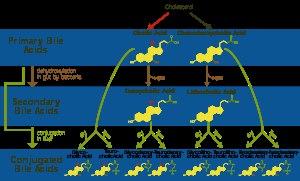
La bile est un liquide biologique jaune-verdâtre, basique qui favorise la digestion, plus spécifiquement celle des lipides. Elle est sécrétée de manière continue par le foie à raison de 800 à 1 000 mL par jour. Près de la moitié de cette production est stockée et concentrée dans la vésicule biliaire principalement la nuit et l'autre moitié est directement déversée dans le duodénum.